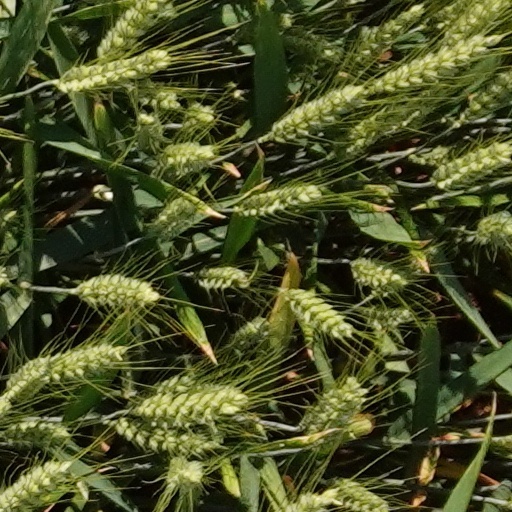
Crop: wheat